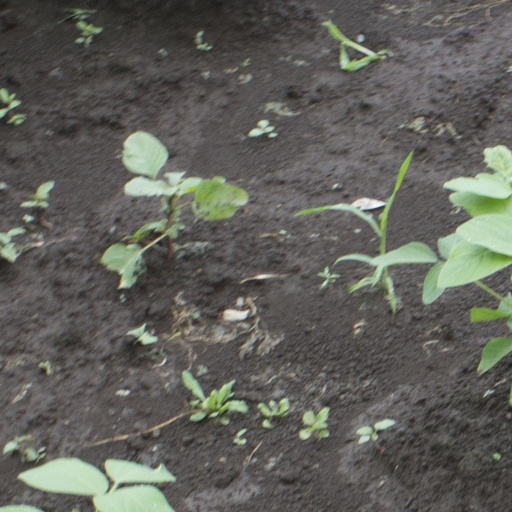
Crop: soybean